Alevi history

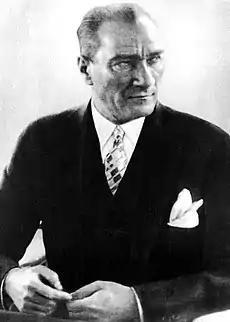
Mustafa Kemal Atatürk, the first president of Turkey.

The career of Pir Sultan Abdal takes place in this context. Apparently a 16th-century folk musician from Sivas, Pir Sultan Abdal was known for playing a stringed instrument called the "bağlama" and singing songs critical of his Ottoman governors, in defense of the rights of the Anatolian peasantry. Hanged for fomenting rebellion, he became another beloved figure in Alevi folklore and is now often invoked as a symbol of Alevism's leftist aspect. He is also preferred by Alevi Kurds, who appreciate his protest against the Turkish establishment, over Haji Bektash Veli (whom they identify with the Turks).